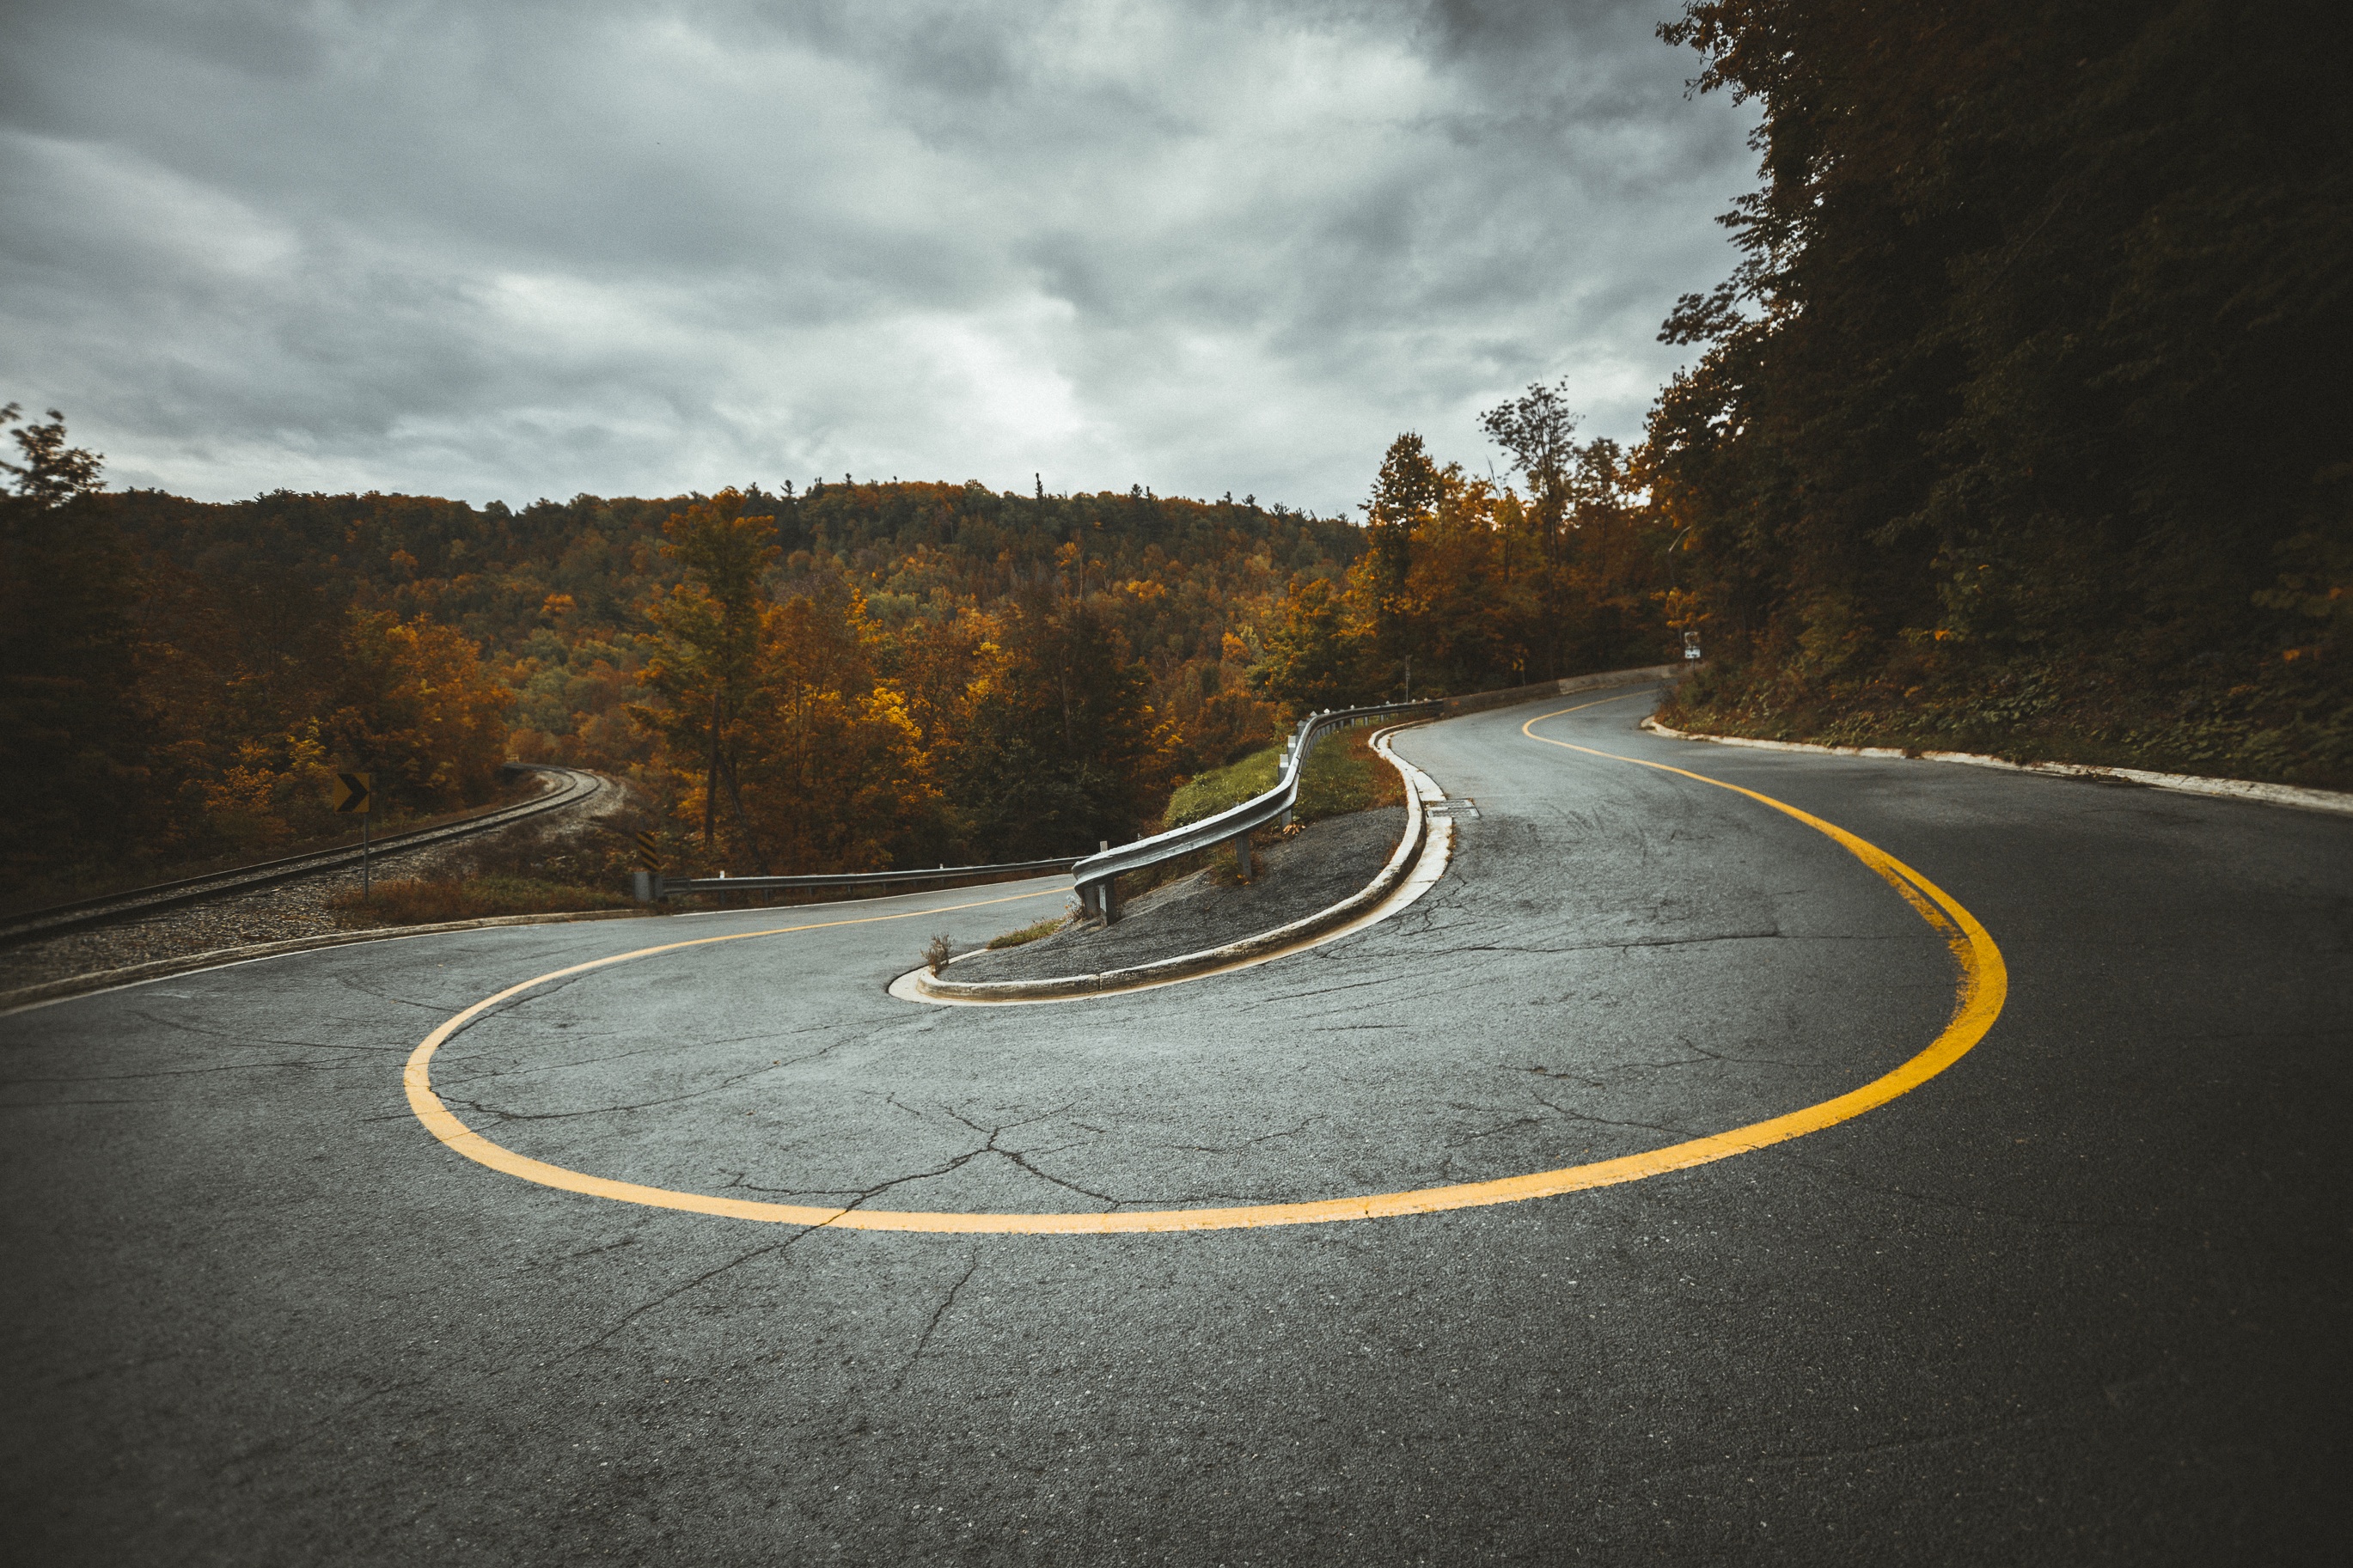
forest, light, road, night, sunlight, morning, asphalt, curve, lane, infrastructure, turn, shape, road surface